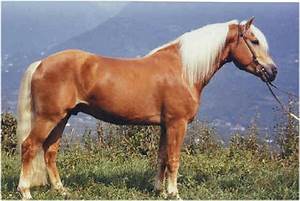
Label: cavallo